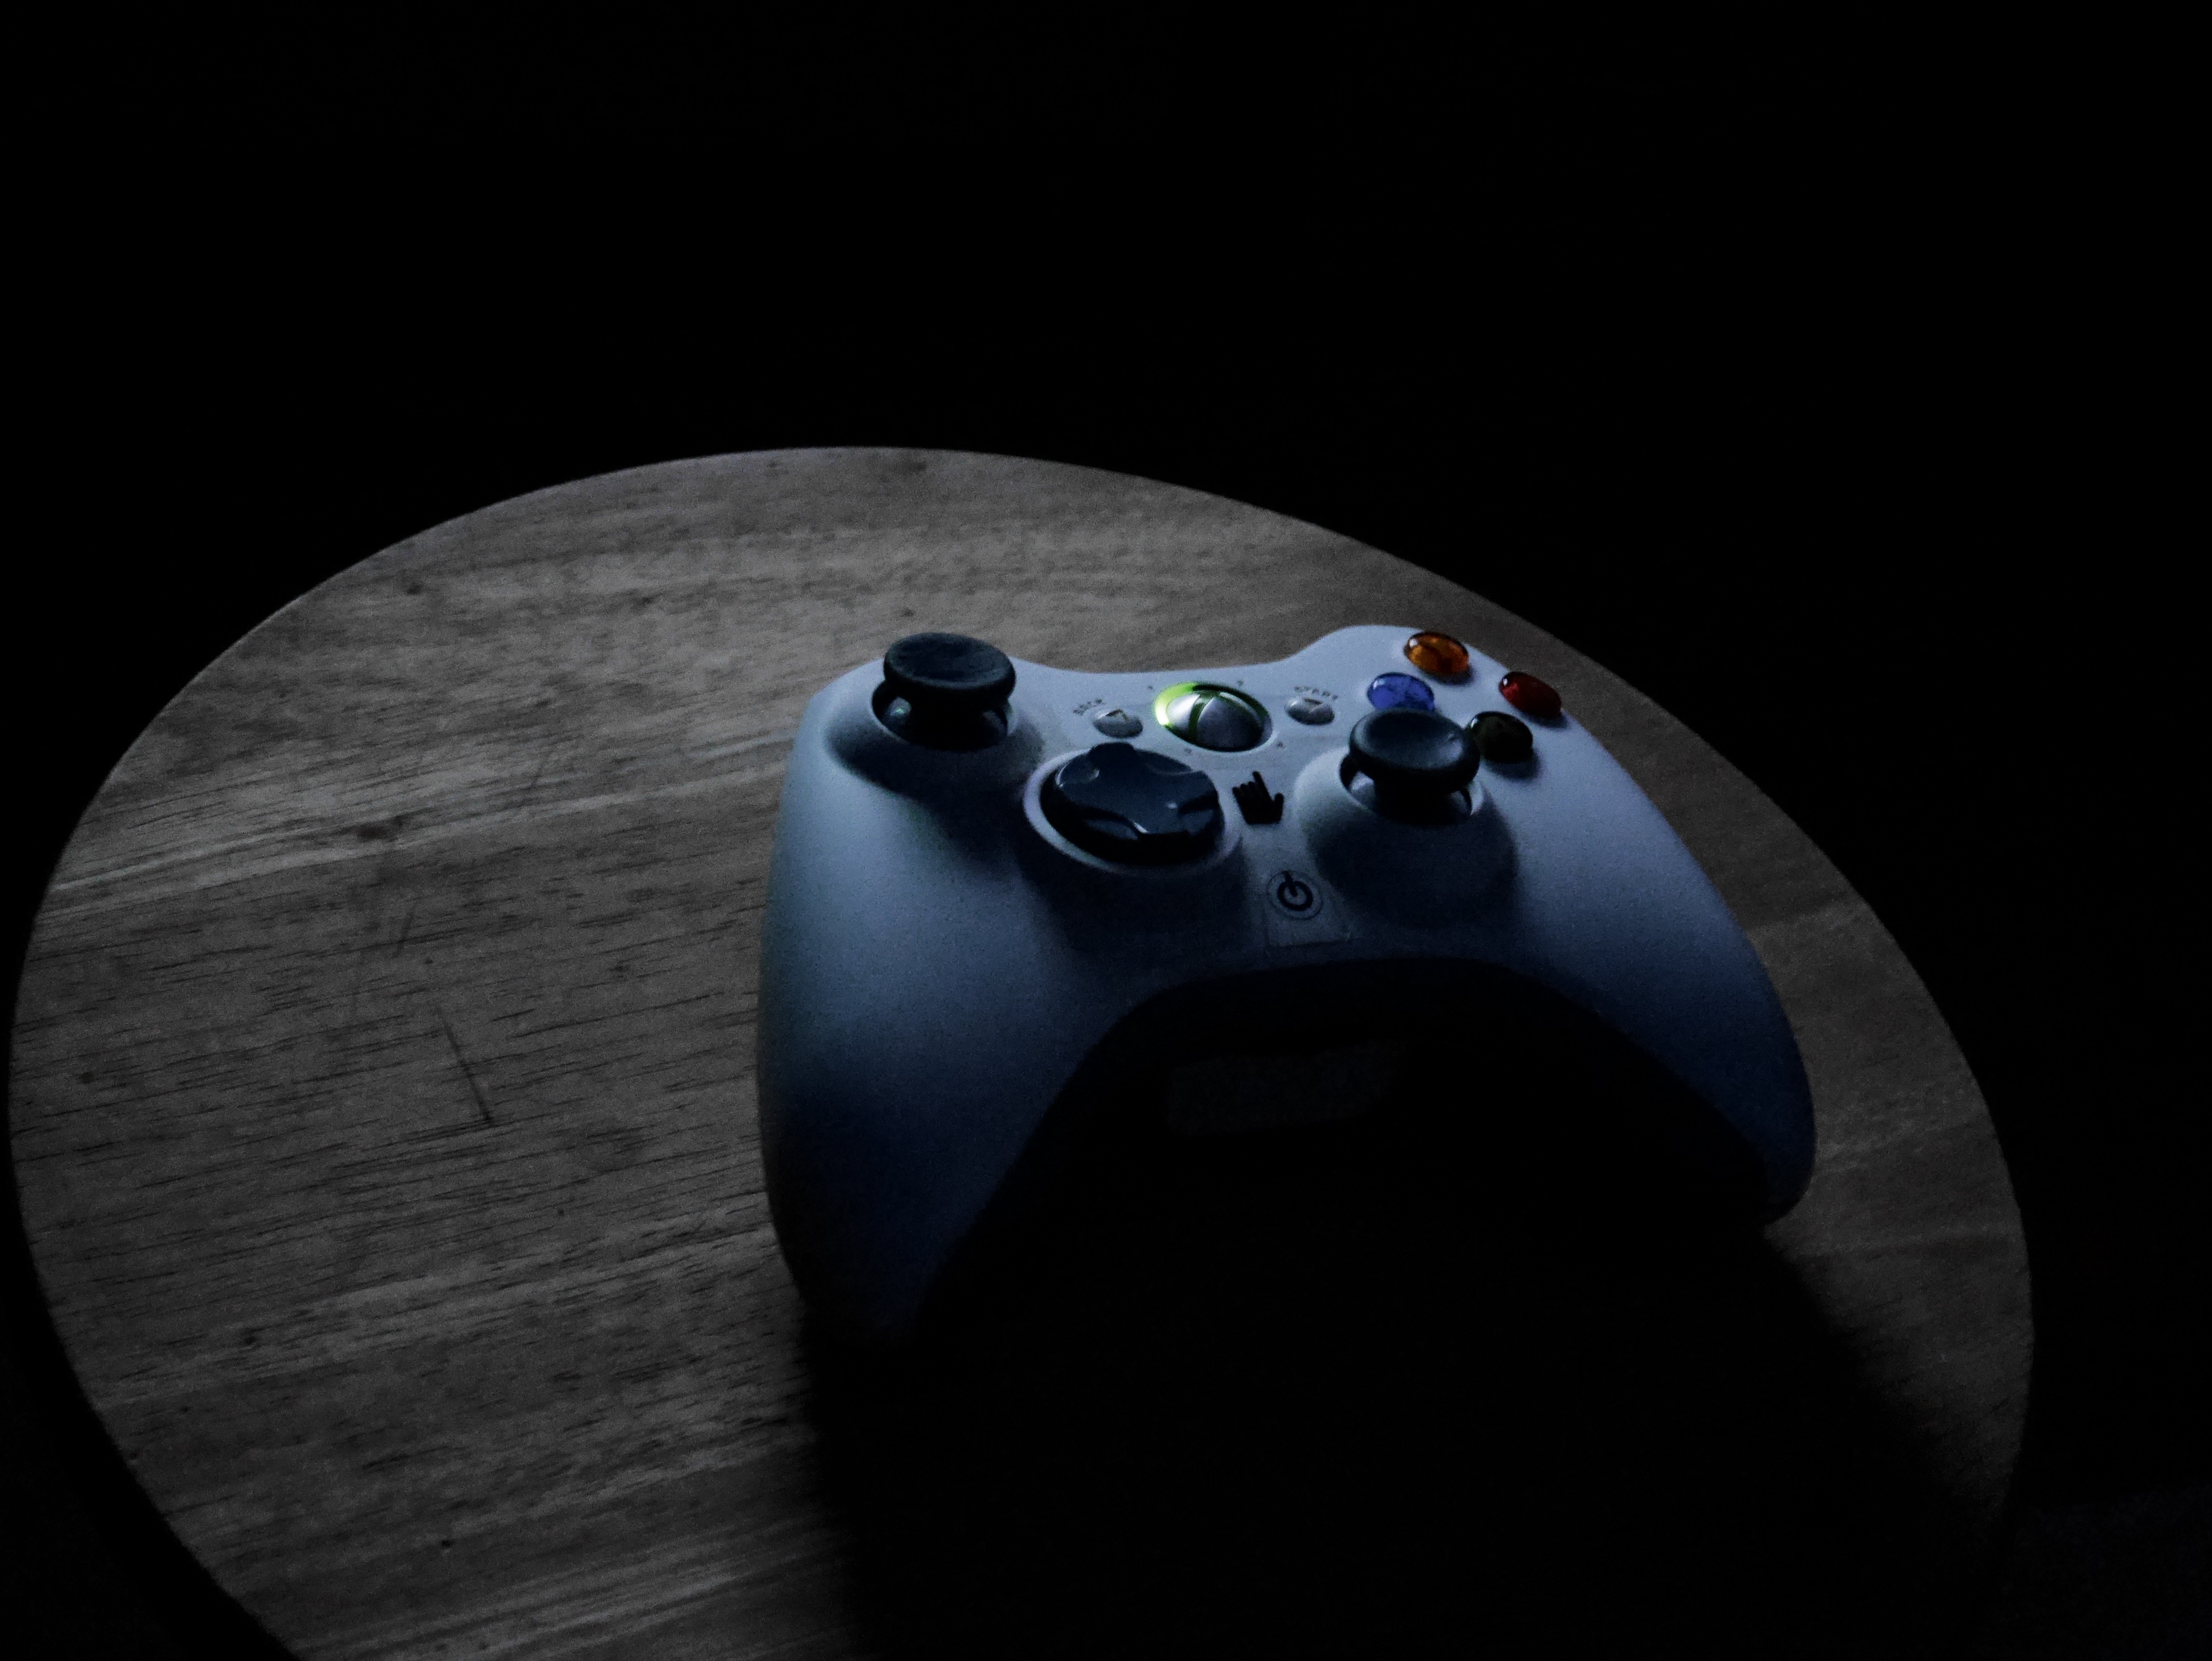
technology, controller, gadget, fun, entertainment, screenshot, xbox, video games, computer wallpaper, electronic device